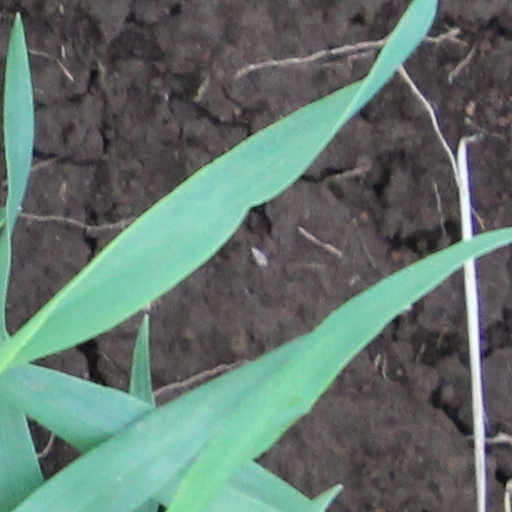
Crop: wheat